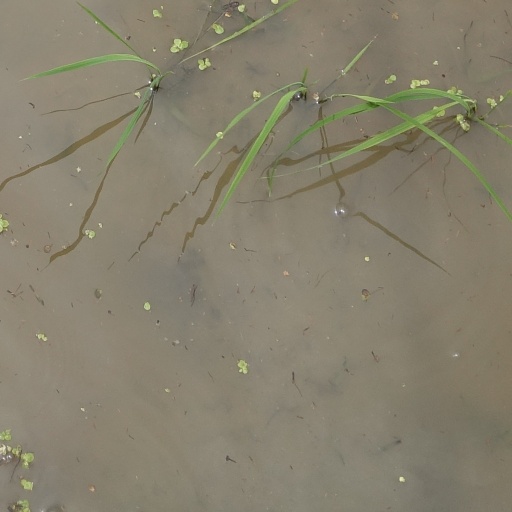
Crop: rice